Sarrainodu

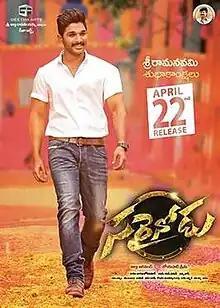
Theatrical release poster

Sarrainodu is a 2016 Indian Telugu-language action film directed by Boyapati Srinu and produced by Allu Aravind under Geetha Arts. The film stars Allu Arjun, alongside Aadhi Pinisetty, Rakul Preet Singh, Catherine Tresa, Srikanth, Brahmanandam, P. Sai Kumar, Jayaprakash, Pradeep Rawat, Suman and Adarsh Balakrishna. The music was composed by S. Thaman, while the cinematography and editing were handled by Rishi Punjabi and Kotagiri Venkateshwara Rao.